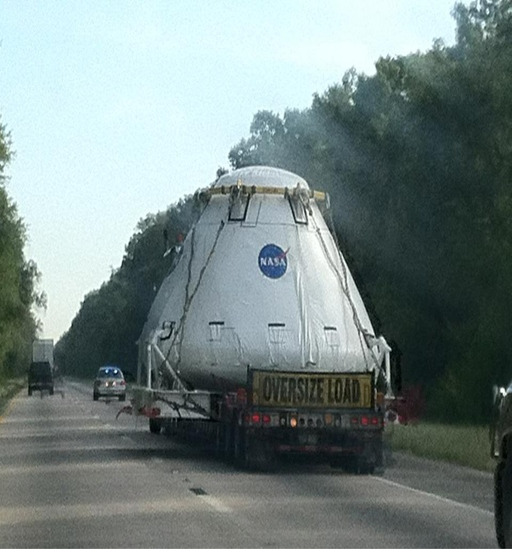
spotted the capsule on the road !